Moby

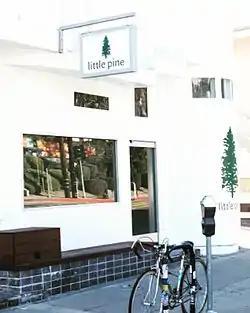
Moby's vegan restaurant, Little Pine, in Los Angeles

Moby announced his fifteenth studio album, "Everything Was Beautiful, and Nothing Hurt", in December 2017. The announcement coincided with the release of the first single, "Like a Motherless Child". In contrast to the politically inspired and punk nature of the two Void Pacific Choir records, the album explores themes of spirituality, individuality, and humanity. The album was released on March 2, 2018. The second single, "Mere Anarchy", was described by Moby as "post apocalypse, people are gone, and my friend Julie and I are time traveling aliens visiting the empty Earth." "This Wild Darkness" was the third single, released in February 2018. Moby described the song as "an existential dialog between me and the gospel choir: me talking about my confusion, the choir answering with longing and hope." Moby promoted the album with three live shows in March 2018 with a full band, one at The Echo in Los Angeles and two at Rough Trade in New York City. All profits from the album and gigs were donated to animal rights organizations.